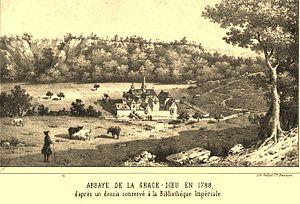
Abbaye de la Grâce-Dieu en 1788
L'abbaye de la Grâce-Dieu, placée sous la titulature de Notre-Dame, est une abbaye cistercienne, située dans la région de Franche-Comté, sur le territoire de la commune de Chaux-lès-Passavant, dans le département du Doubs. Elle occupe un vallon boisé, en bordure de la rivière l'Audeux.
Saint-Juan est une commune française située dans le département du Doubs, en région Bourgogne-Franche-Comté.